L'École des stars

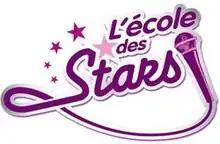

L’École des stars was a French music competition and reality television series first broadcast in 2008 with a second series in 2009, both on "Direct 8" television station, designed to find great child singers aged 8 to 12 years. Presenter for both seasons was Laurie Cholewa. The winner for the first season was Valentin and for the second season Léo Rispal.